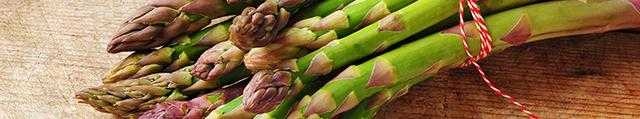
Label: asparagus